2009 Michigan Wolverines football team

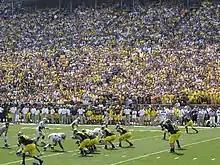
Michigan offense led by Tate Forcier against the 2009 Western Michigan Broncos football team.

The Wolverines received several commitments from 4-star blue chip players. Among the recruits are Anthony LaLota of the Hun School in Princeton, New Jersey who is ranked as the fourth offensive tackle in the nation by Scout.com and sixth strong side defensive end by Rivals.com. LaLota appeared in the U.S. Army All-American game on January 3, 2009, in San Antonio, Texas. Other top recruits included a top-ten-rated dual-threat quarterback (Tate Forcier – Rivals #6) to run Rich Rodriguez's spread offense, and Justin Turner who was rated as the No. 3 safety.